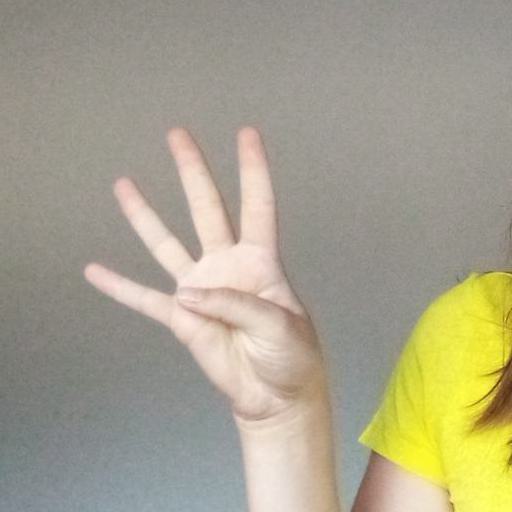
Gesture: four